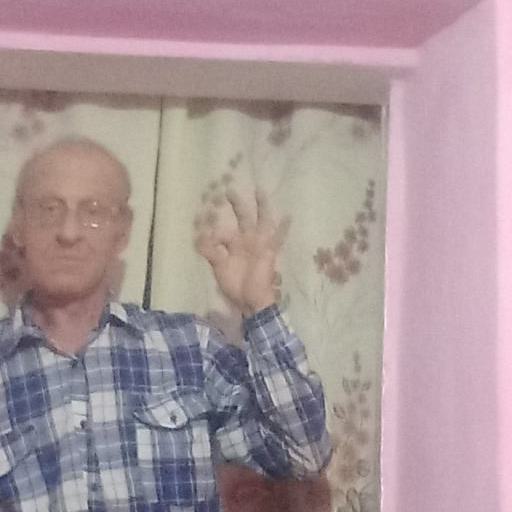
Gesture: ok